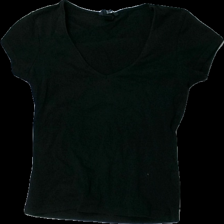
View: front
Type: T-shirt
Category: Ladies
Brand: H&M
Colors: Black
Material: 100% cotton
Cut: Regular
Size: S
Season: All
Damage location: middle center
Price range: <50
Recommended usage: Reuse
Description: svart t-shirt lite luddig